Indiana in the American Civil War

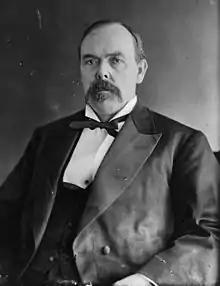
Governor, Congressman and Senator Oliver H.P. Morton

The 11th Indiana Infantry Regiment, also known as the Indiana Zouaves, under the command of Lew Wallace, was the first regiment organized in Indiana during the Civil War and the first one to march into battle. The 11th Indiana fought in the Battle of Fort Donelson, the Siege of Vicksburg, the second day of the Battle of Shiloh, and elsewhere. In 1861 the 9th Indiana Infantry Regiment became one of the first Hoosier regiments to see action in the war. The 9th Indiana fought in many major battles, including the Battle of Shiloh, the Battle of Stones River, the Atlanta Campaign, and the Battle of Nashville, among others.